Rally Finland

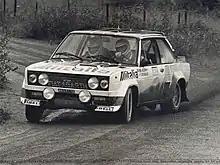
Markku Alén drives a Fiat 131 Abarth

Interest in the 1000 Lakes Rally continued to grow. It became known as the best organised rally competition after the Monte Carlo Rally, and as Finland's biggest sporting event by audience count. As practice had been allowed for 1965, speeds became higher than ever. These factors brought several challenges to the organisers. Spectators lined up the edge of the course and sometimes even blocked the road. One spectator was killed in a crash in 1965. 1,200 officials were appointed for the 1965 event, over 2,000 for 1967 and over 3,000 for 1968. As the organisers and the gravel roads could not handle fields close to 200 cars, only 130 of the 173 entries qualified for the start in 1965. In 1966, entries were only accepted from drivers who had finished in at least three rallies.